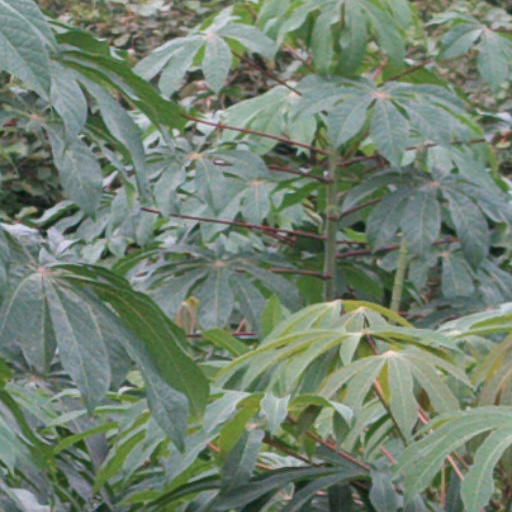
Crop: cassava